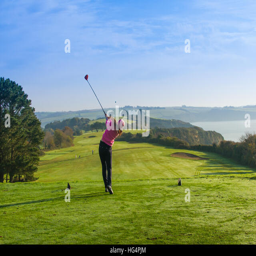
a young female golfer teeing off at the first hole